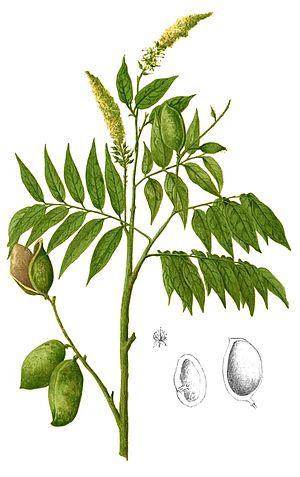
Crudia est un genre de plantes dicotylédones de la famille des Fabaceae, sous-famille des Caesalpinioideae, à répartition pantropicale, qui comprend plus de 50 espèces acceptées.